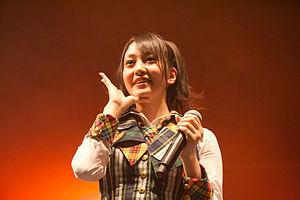
AKB48 en concert à Japan Expo 2009 (Paris, France).
Amina Satō ou Sato, Satou, Satoh est une chanteuse et idole japonaise, membre du groupe de J-pop AKB48. Elle est sélectionnée en 2007, et débute avec la team A en 2008. Elle rejoint la team B en mai 2010. Elle est surnommée Aminachyan et aminya par ses fans. Elle mesure 1,56 m et ses trois taille sont 83 - 61 - 89 cm.